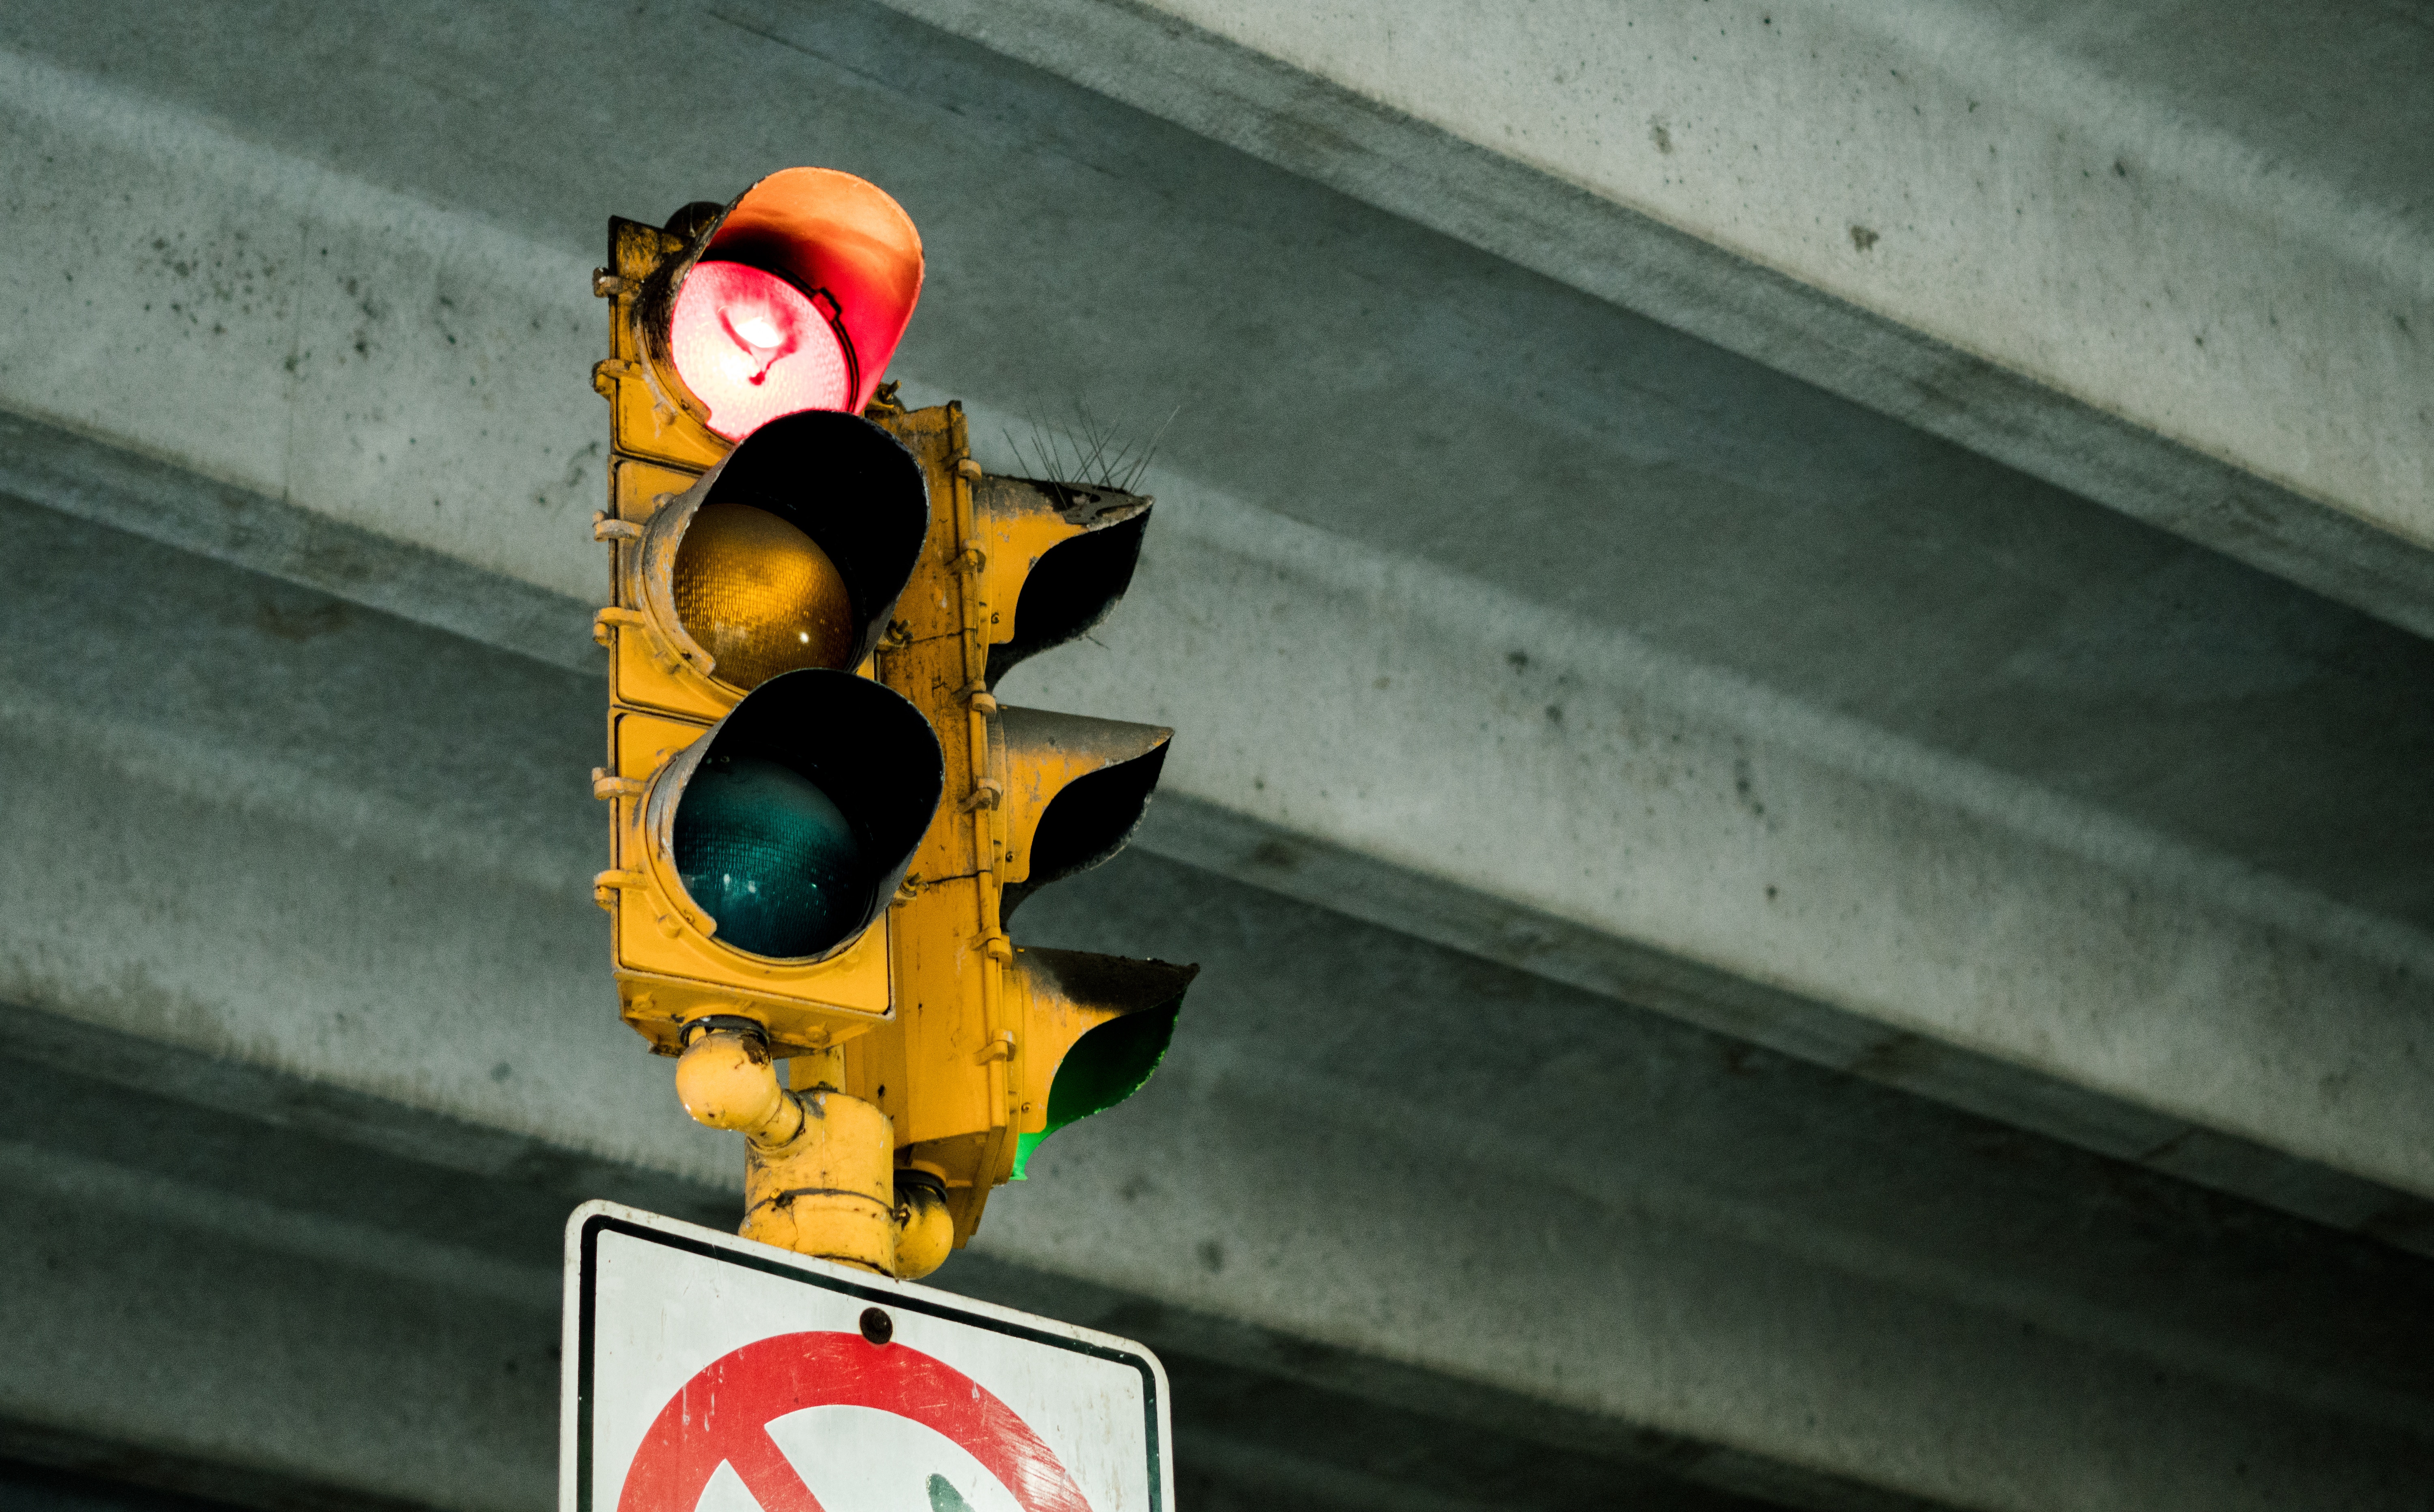
light, traffic, signal, yellow, lighting, traffic light, cool image, light fixture, cool photo, signaling device